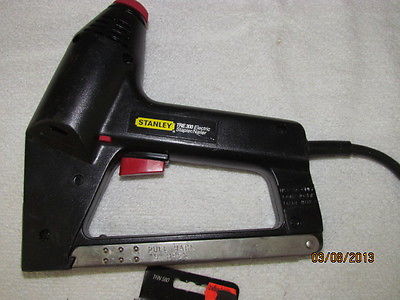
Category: stapler